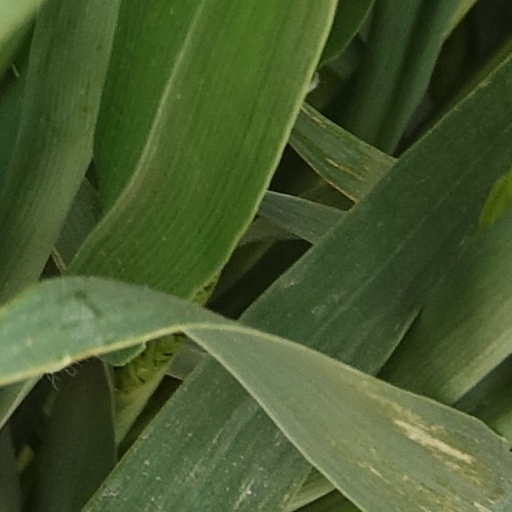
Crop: wheat